Cocheco Mills

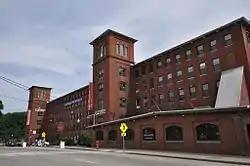
Mill #1

The Cocheco Mills comprise a historic mill complex in the heart of Dover, New Hampshire. The mills occupy a bend in the Cochecho River that has been site of cotton textile manufacturing since at least 1823, when the Dover Manufacturing Company supplanted earlier sawmills and gristmills. The present mill buildings were built between the 1880s and the early 20th century, and were listed on the National Register of Historic Places in 2014.